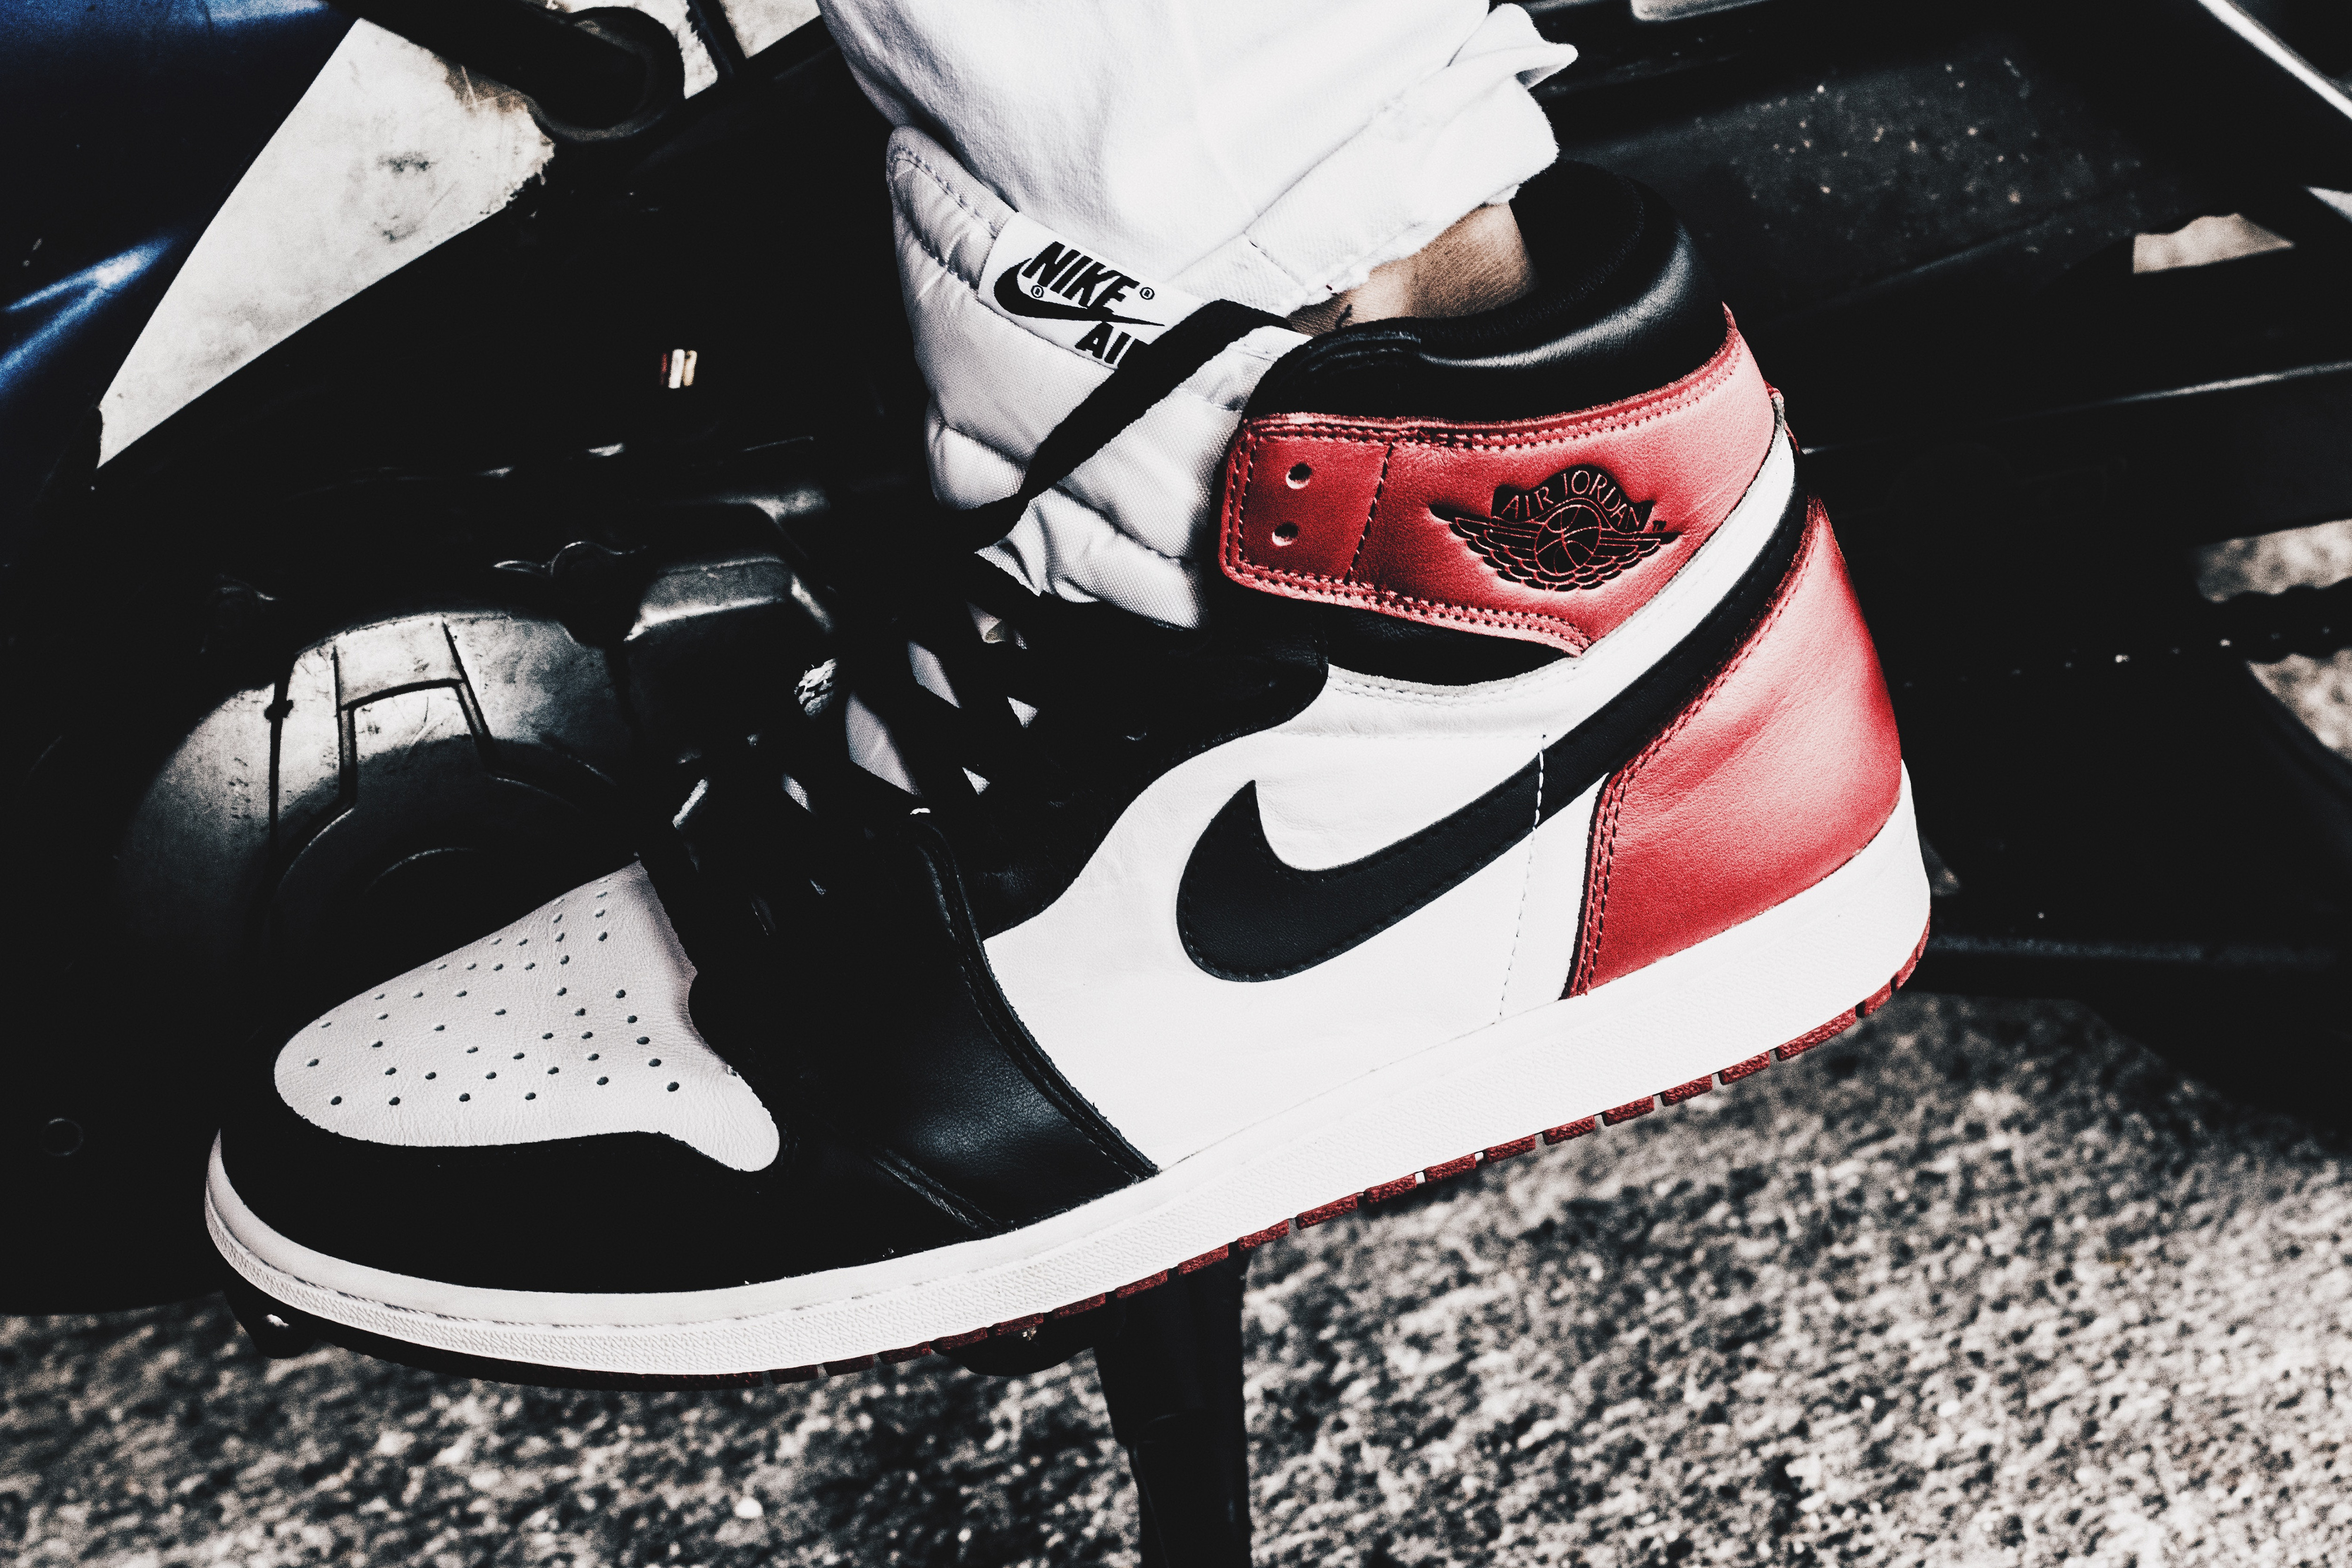
footwear, shoe, white, black, carmine, sneakers, Plimsoll shoe, fashion, cool, athletic shoe, skate shoe, font, black and white, walking shoe, brand, nike free, style